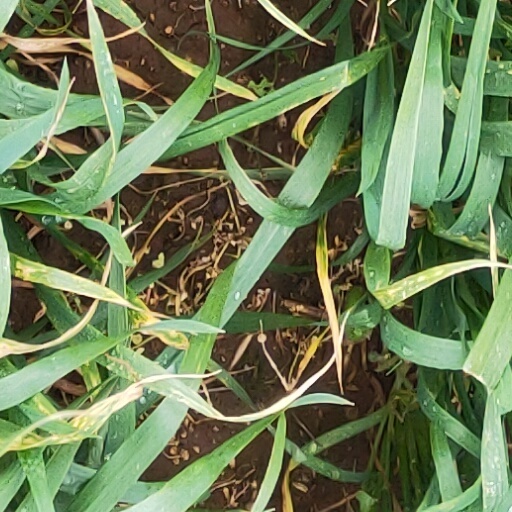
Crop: wheat